Restless Wives (1924 film)

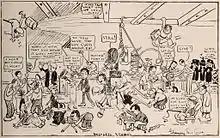
Cartoon drawn by director Gregory La Cava caricaturing the production of "Restless Wives"

Restless Wives is a lost 1924 American silent melodrama film directed by Gregory La Cava. A vintage movie trailer displaying short clips of the film still exists.